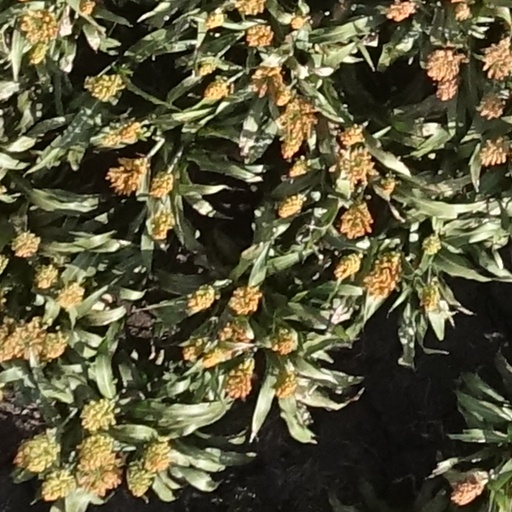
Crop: sorghum